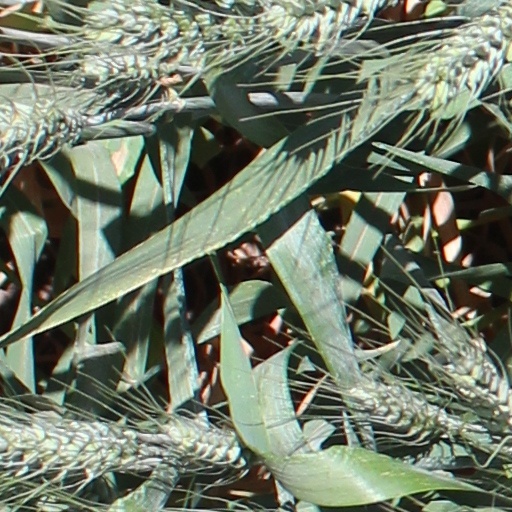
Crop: wheat